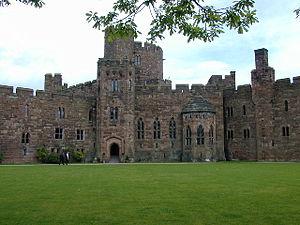
Le château de Perckforton est un manoir anglais construit au milieu du XIXᵉ dans le style d'un château médiéval. Il est situé près de Peckforton Hills et au nord-ouest du village de Peckforton.